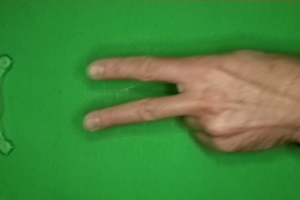
Label: scissors